Władysław Sikorski

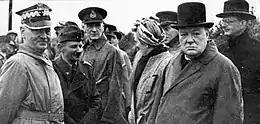
Sikorski (left) with Polish General Marian Kukiel, Clementine and Winston Churchill, and Polish ambassador Count Edward Raczyński

Despite their differences, Piłsudski praised Sikorski in his reports, recommending him for Chief of the General Staff and minister of war positions; only generals Kazimierz Sosnkowski and Edward Rydz-Śmigły received better evaluations from him. Sikorski was popular among many soldiers, and in politics, particularly appealing to Polish conservatives and liberals. On 1 April 1921 Sikorski replaced General Tadeusz Rozwadowski as chief of the Polish General Staff. Between 1922 and 1925 he held a number of high government offices. Based on his analysis, the Polish Council of Ministers adopted new foreign policy that would remain roughly unchanged until the late 1930s (preserving the "status quo" in Europe, and treating Germany and Russia as equal potential threats). On 12 December 1922 he issued a general order, stressing the need for the military to stay out of politics. After the assassination of President of Poland Gabriel Narutowicz on 16 December 1922, the Marshal of the Sejm (the Sejm being the Polish parliament), Maciej Rataj, appointed Sikorski prime minister. From 18 December 1922, to 26 May 1923, Sikorski served as prime minister and also as minister of internal affairs, and was even considered as possible president. During his brief tenure as prime minister, he became popular with the Polish public and carried out essential reforms in addition to guiding the country's foreign policy in a direction that gained the approval and cooperation of the League of Nations and tightened Polish-French cooperation. He obtained recognition of Poland's eastern frontiers from the UK, France, and the United States during the Conference of Ambassadors on 15 March 1923. He aided Treasury Minister Władysław Grabski's reforms aimied at curtailing inflation and reforming the currency and supported ethnic minorities. His government nonetheless lost support in the Sejm and resigned on 26 May 1923.